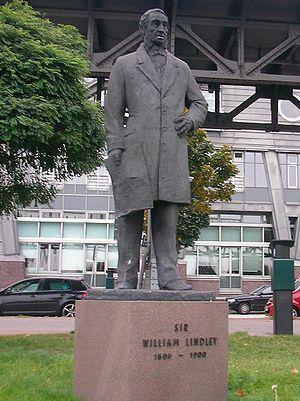
William Lindley, est un ingénieur civil anglais, qui, avec son fils, a conçu la distribution d'eau et l'assainissement pour plus de trente villes à travers l'Europe.